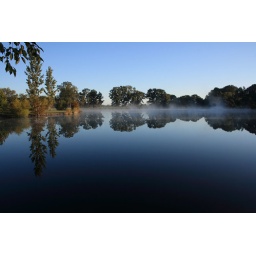
One clear morning on Meyer lake the mist rose off the warm water and. the sun rose in a cloudless sky